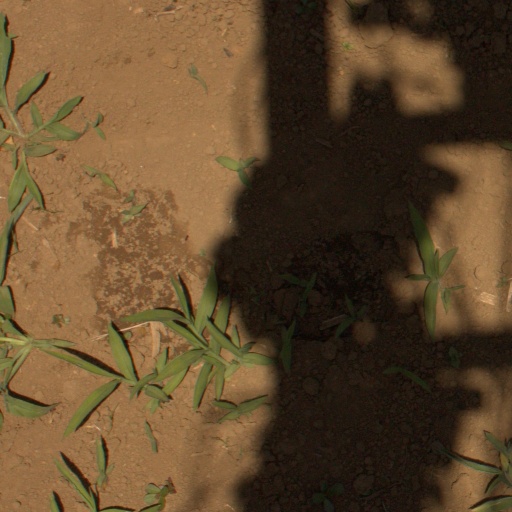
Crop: Jerusalem artichoke